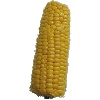
Label: Corn 1